Bichvinta Gospels

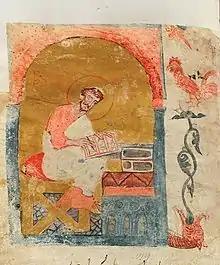
Luke the Evangelist, a miniature from the Bichvinta Gospels.

The Bichvinta Four Gospels is a 12th-century illuminated manuscript of the Four Gospels in Georgian, copied in the "nuskhuri" script. It is named after the cathedral church in Abkhazia, where the book was discovered in 1830. The manuscript is now at the Georgian National Center of Manuscripts, Tbilisi, as H-2120.